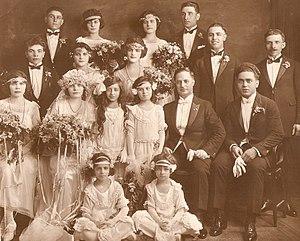
Le mariage est une union conjugale contractuelle et/ou rituelle, à durée illimitée, déterminée ou indéterminée, reconnue et encadrée par une institution juridique ou religieuse qui en détermine les modalités. Le terme désigne à la fois la cérémonie rituelle, l'union qui en est issue et l'institution en définissant les règles. C'est l'un des cadres établissant les structures familiales d'une société.